Green Man Festival

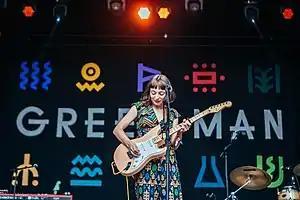
Stella Donnelly, Green Man Festival 2019

A Certain Ratio, Adwaith, Aidan Moffat & RM Hubbert, Aldous Harding, Alex Rex, Alfresco Disco, Amadou & Mariam, Anais Mitchell, Anna St Louis, Arlo Day, Art School Girlfriend, Audiobooks, Avi Buffalo, Beabadoobee, Bess Atwell, Big Thief, Bill Ryder-Jones, Black Country, New Road, Bodega, Bridget St John, Brigid Mae Power, Callum Easter, Car Seat Headrest, Chappaqua Wrestling, Chelou, Chloe Foy, Deptford Northern Soul Club, DJ Big Jeff, Dry Cleaning, Durand Jones & The Indications, Dutty Disco, Eels, Eitha Da, Ex:Re, Ezra Collective, Father John Misty, Fever Club, Four Tet, Foxwarren, George Ogilvie, Greg Wilson, Grimm Grimm, Gwenifer Raymond, Gwenno, Hand Habits, Heavenly Jukebox, Hen Ogledd, Idles, James Heath, James Yorkston, Jerry, Jesca Hoop, Jockstrap, Johanna Samuels, John Talabot, Julia Jacklin, Just Mustard, Khruangbin, Lamb, Lee Fields & The Expressions, Malena Zavala, Mama's Broke, Mapache, Maribou State, Marika Hackman, Meggie Brown, Modern Nature, Molly Payton, N0V3L, Nilüfer Yanya, Oscar Lang, Peaness, Penelope Isles, Pet Shimmers, Pictish Trail, Pigs Pigs Pigs Pigs Pigs Pigs Pigs, Porridge Radio, Pottery, Pozi, PVA, Richard Thompson, Rosehip Teahouse, Say Sue Me, Scalping, Self Esteem, Sharon van Etten, Shy FX, Skinny Pelembe, Snapped Ankles, Sons of Kemet, Spiritcake, Squid, Squirrel Flower, Stealing Sheep, Stella Donnelly, Stereolab, Steve Mason, Tamino, The Beths, The Big Moon, The Comet is Coming, The Growlers, The Intergalactic Republic of Kongo, The Liminanas, The Mauskovic Dance Band, These New Puritans, The Wedding Present, Tim Presley's White Fence, Tiny Ruins, TVAM, Villagers, Whitney, Willie J Healey, Wych Elm, Yak, Yo La Tengo